List of chess variants

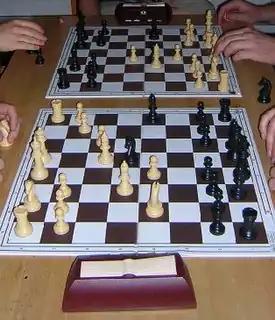
Bughouse chess, the game in progress

In contrast to standard chess, which is a game of complete information, in these variants, the players do not have perfect information about the state of the board, or there is an element of chance in how the game is played after the initial setup of pieces.